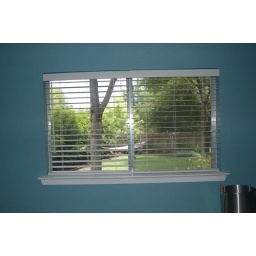
I added plantation blinds to the windows in our bedroom. They look awesome against the blue wall.